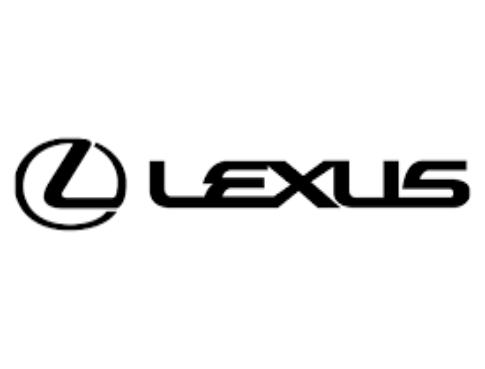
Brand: lexus-1
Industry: Transportation